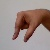
The image shows a hand gesture representing the letter 'Q' in Indian Sign Language.